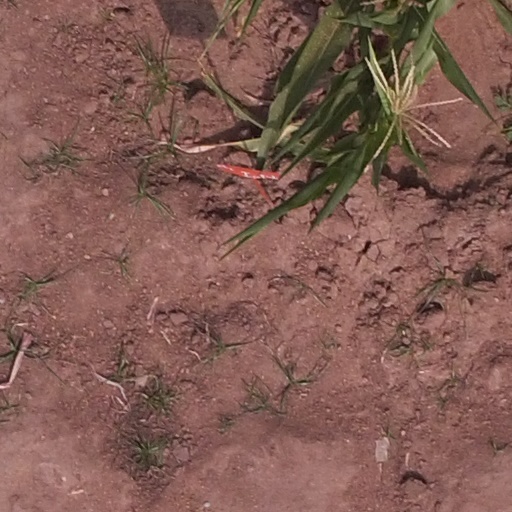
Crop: maize; corn